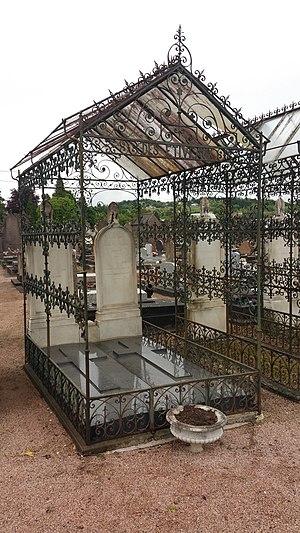
Le cimetière de Vichy, aussi appelé cimetière des Bartins, du nom du quartier où il se trouve, est le cimetière communal et l'unique cimetière de Vichy. Créé en 1866 sous Napoléon III pour remplacer le cimetière des Moutiers qui se trouvait dans ce qui était en train de devenir le quartier thermal, il couvre 13 hectares et comprend 16 500 concessions, deux carrés militaires de plus de 500 tombes — principalement des soldats gravement blessés lors de la Première Guerre mondiale et morts dans les hopitaux temporaires de Vichy — deux carrés musulmans, deux carrés israélites et un colombarium.